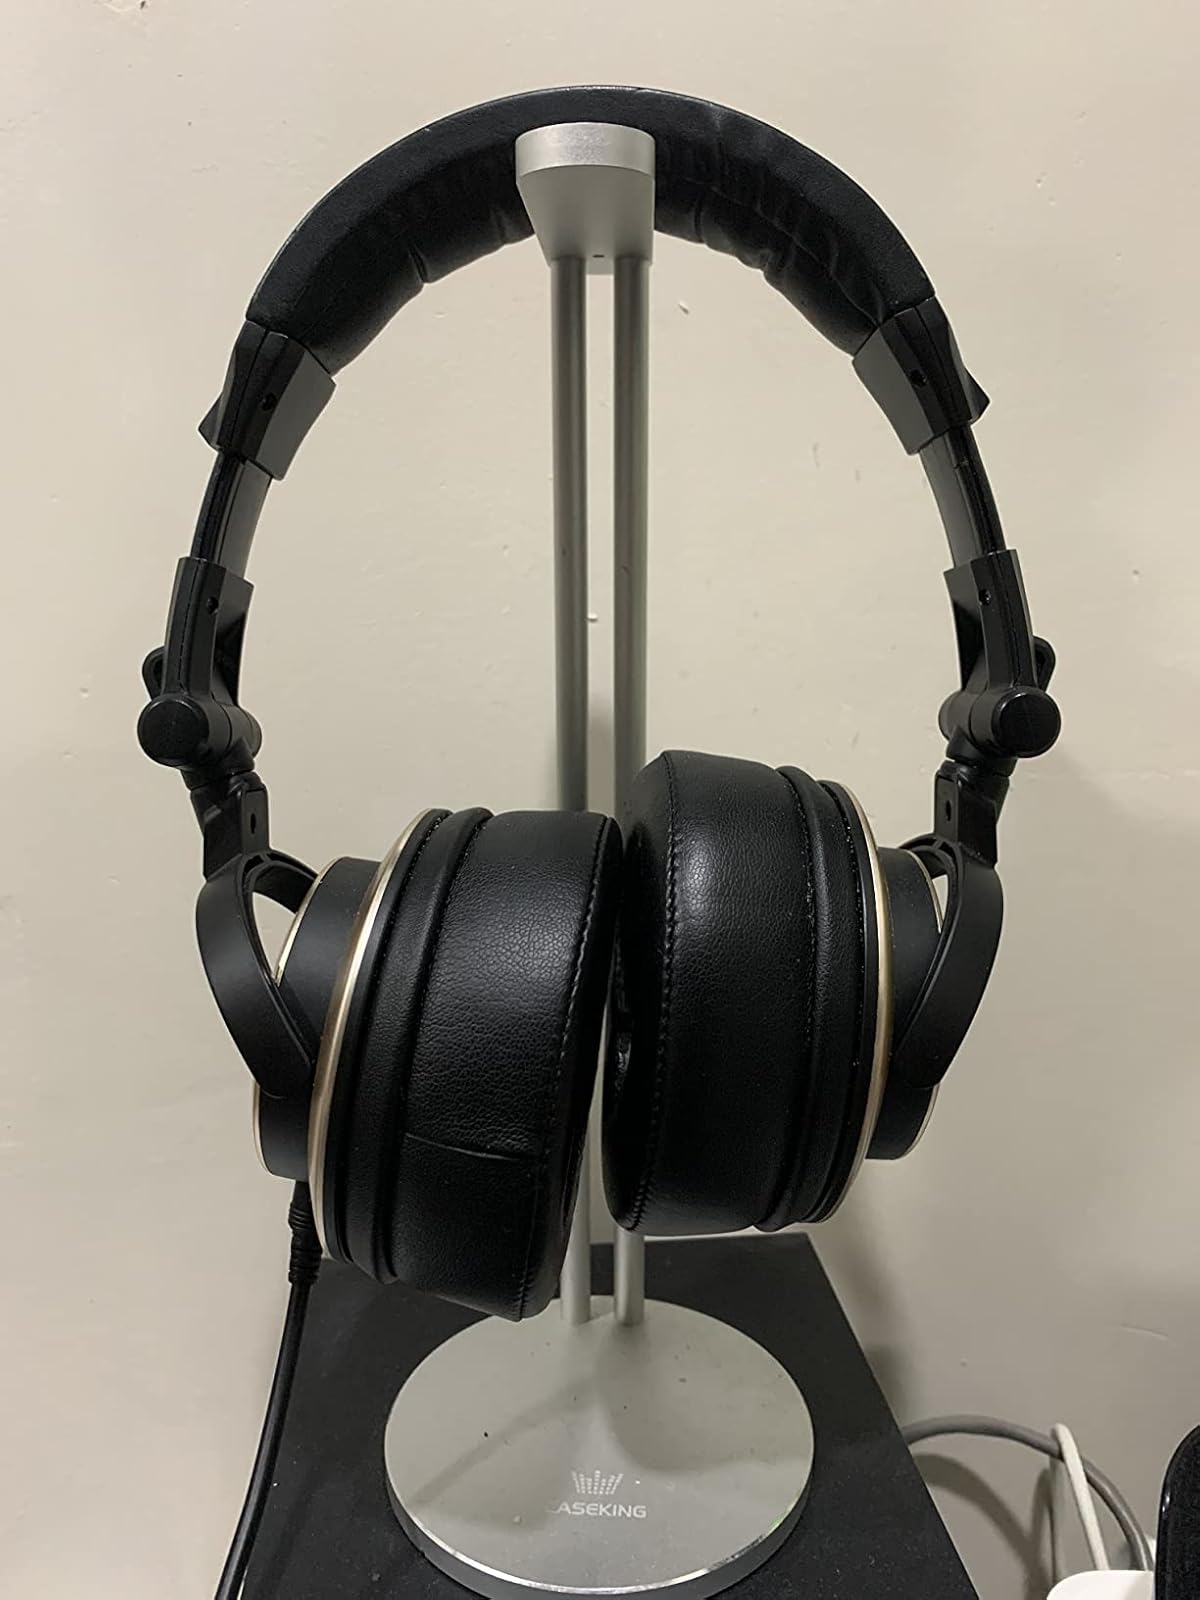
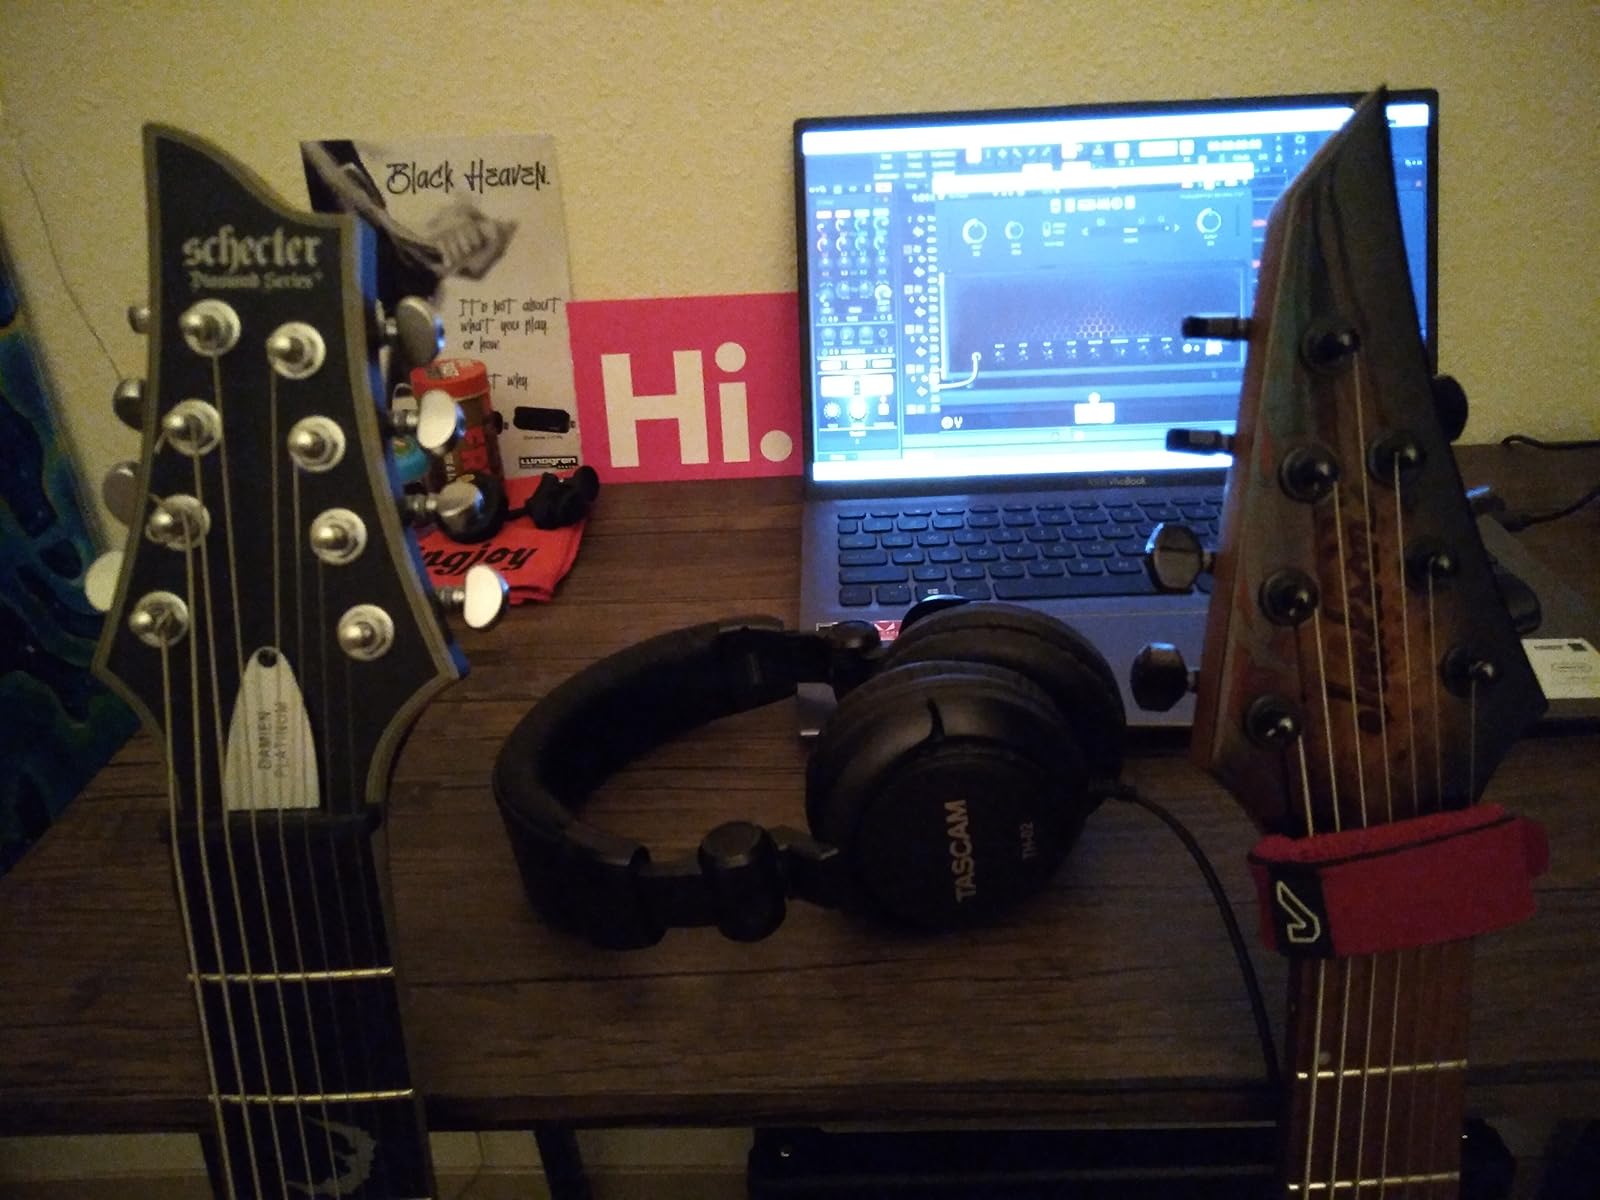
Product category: headphones
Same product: no